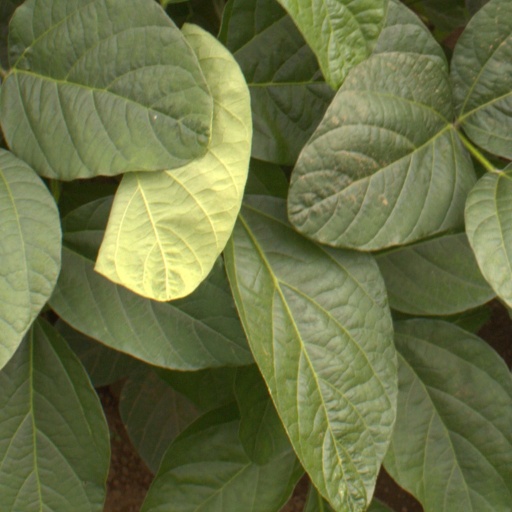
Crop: soybean